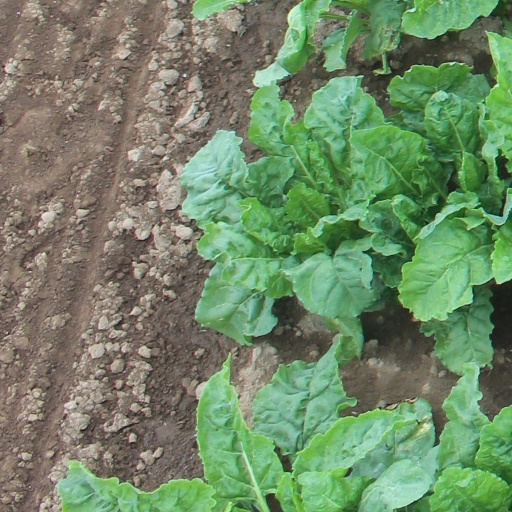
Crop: sugar beet